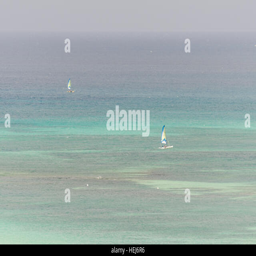
aerial view of boats from the west coast